Ayashi Station

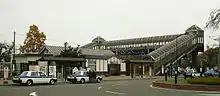
Ayashi Station in November 2005

The station opened on 29 September 1929. The station was absorbed into the JR East network upon the privatization of Japanese National Railways (JNR) on 1 April 1987.